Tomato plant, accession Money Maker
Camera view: horizontal (90 deg, fisheye); turntable rotation: 240 degrees
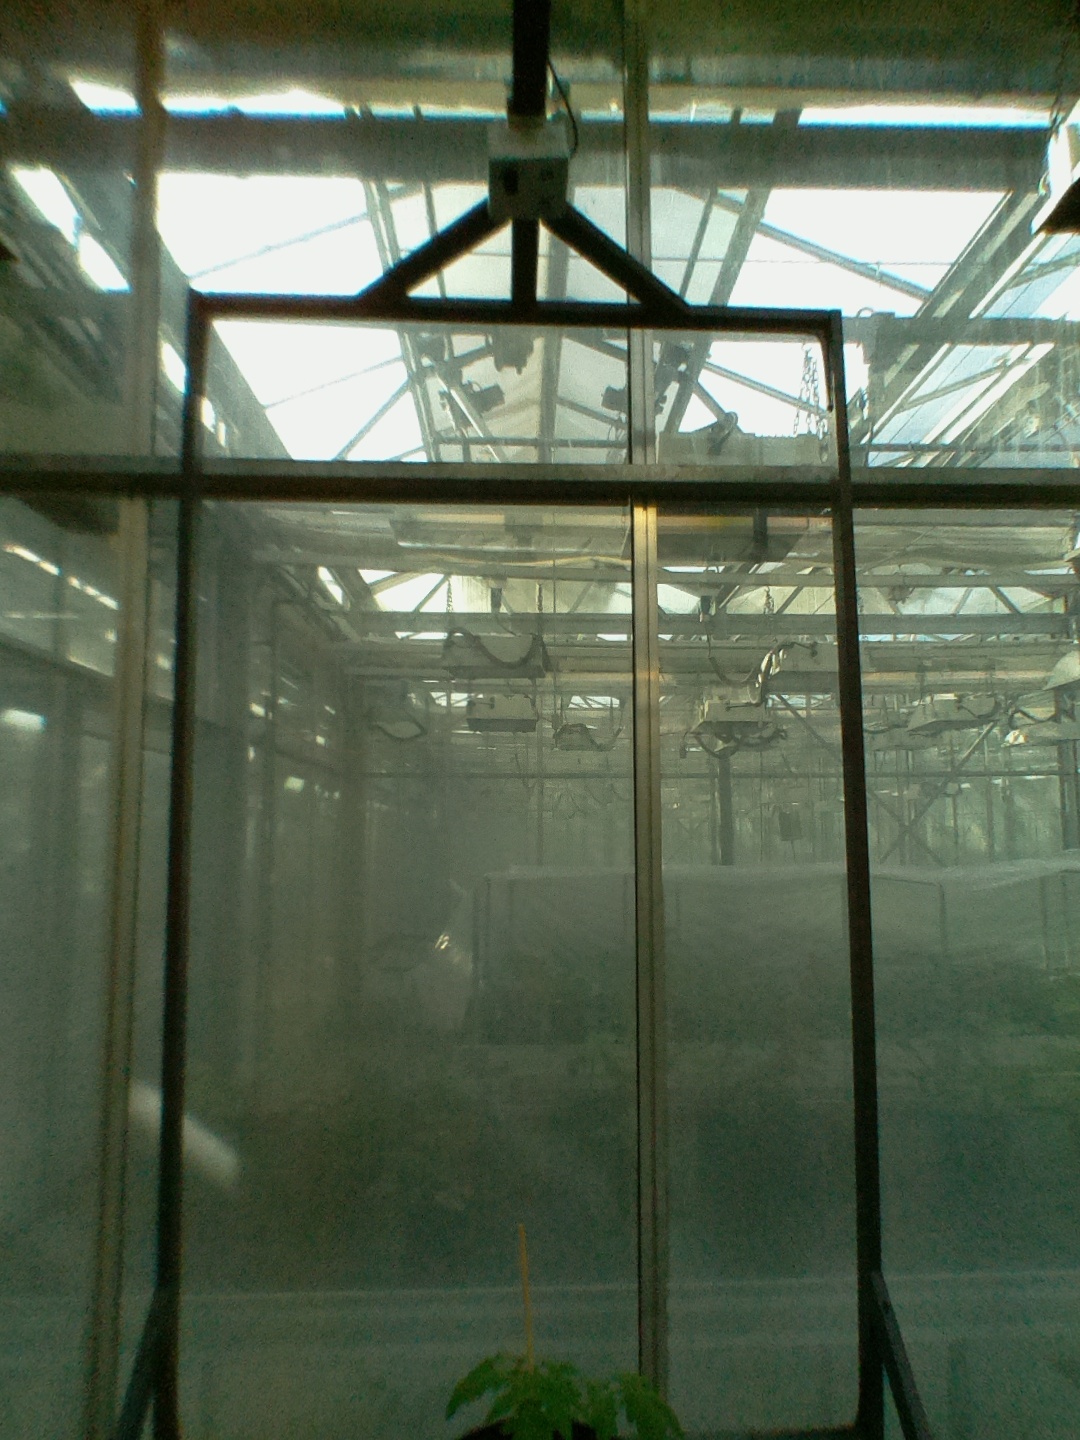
BBCH growth stage 13: 6 of true leaves visible